Billy Graziadei

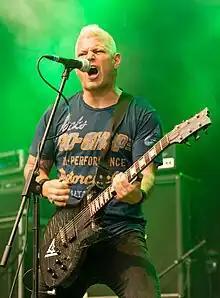
Graziadei in 2014

Billy Graziadei (born July 28, 1969) is an American musician who is the rhythm guitarist, one of the vocalists and the only continuous member of the hardcore/metal band Biohazard. He is also the rhythm guitarist and co-lead vocalist of the band Powerflo and frontman for BillyBio, his latest solo project. In addition, he is the former rhythm guitarist for Suicide City. Graziadei also performed as part of the Roadrunner United project in 2005 as well as Blood for Blood in 2010.